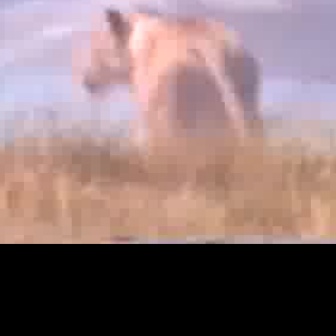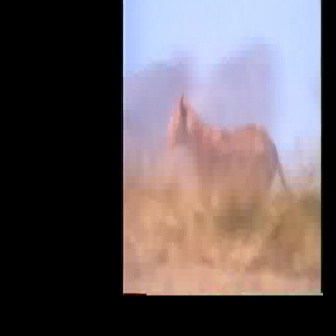
  Please identify the target specified by the bounding box [75,2,261,187] in the first image and locate it in the second image. Return the coordinates in [x_min,y_min,x_max,y_max] format.
Answer: [164,93,316,245]